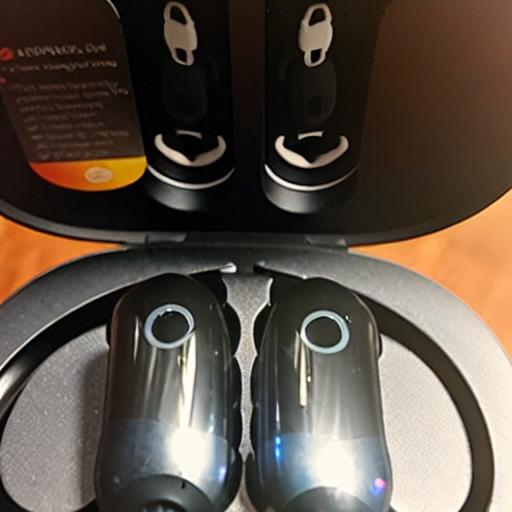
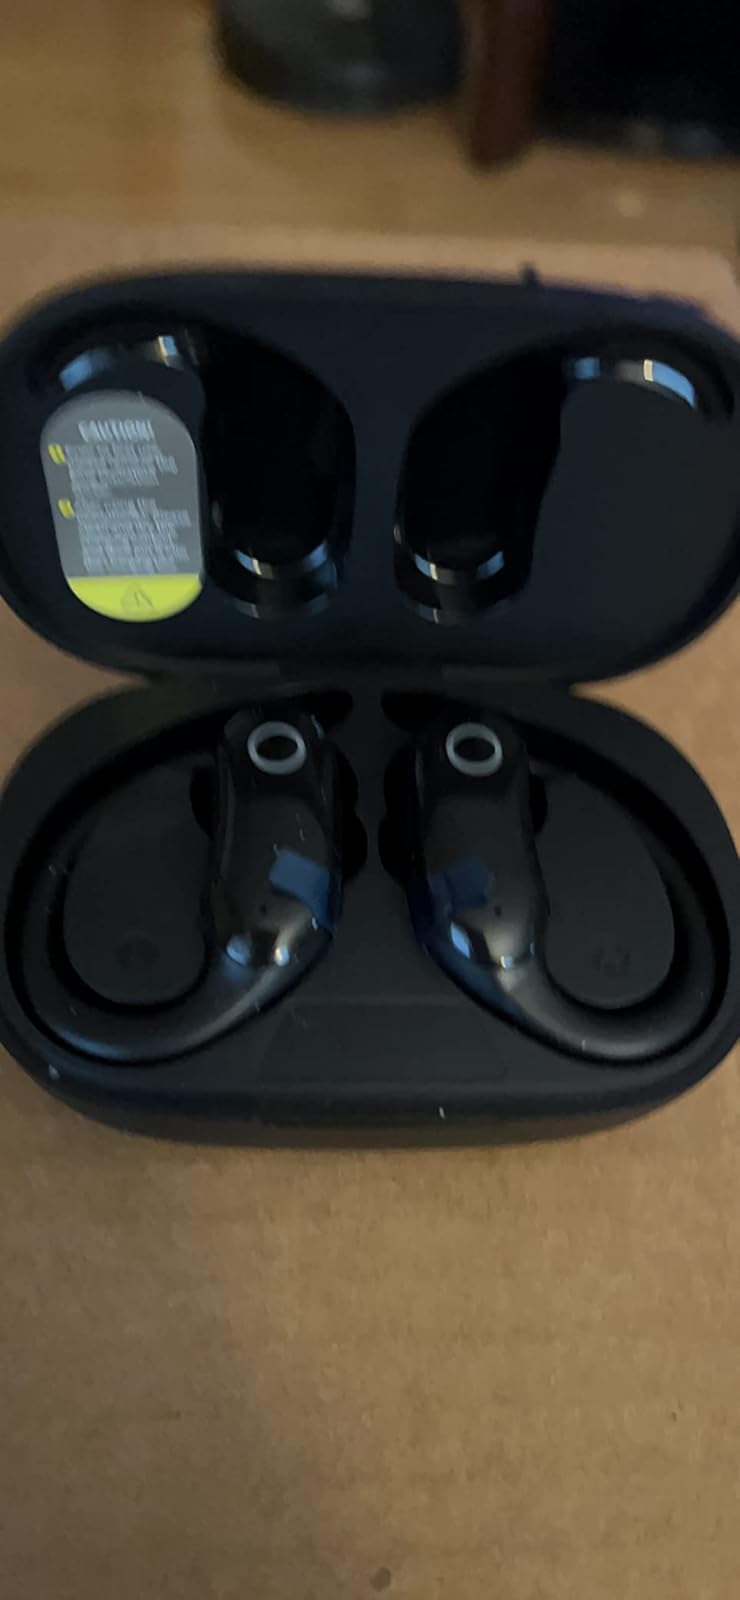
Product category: earbuds
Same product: no